Alexei Navalny 2018 presidential campaign

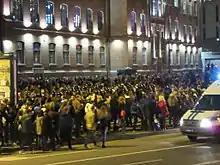
St. Petersburg Navalny supporters hold a march to display their support in October 2017

On December 25, the elections commission voted that Navalny was ineligible to run for president, thus officially rejecting Navalny's candidacy and barring him from running. Navalny responded to the commission's decision by calling on his supporters to boycott the election. Navalny released a pre-recorded video following the decision, saying,